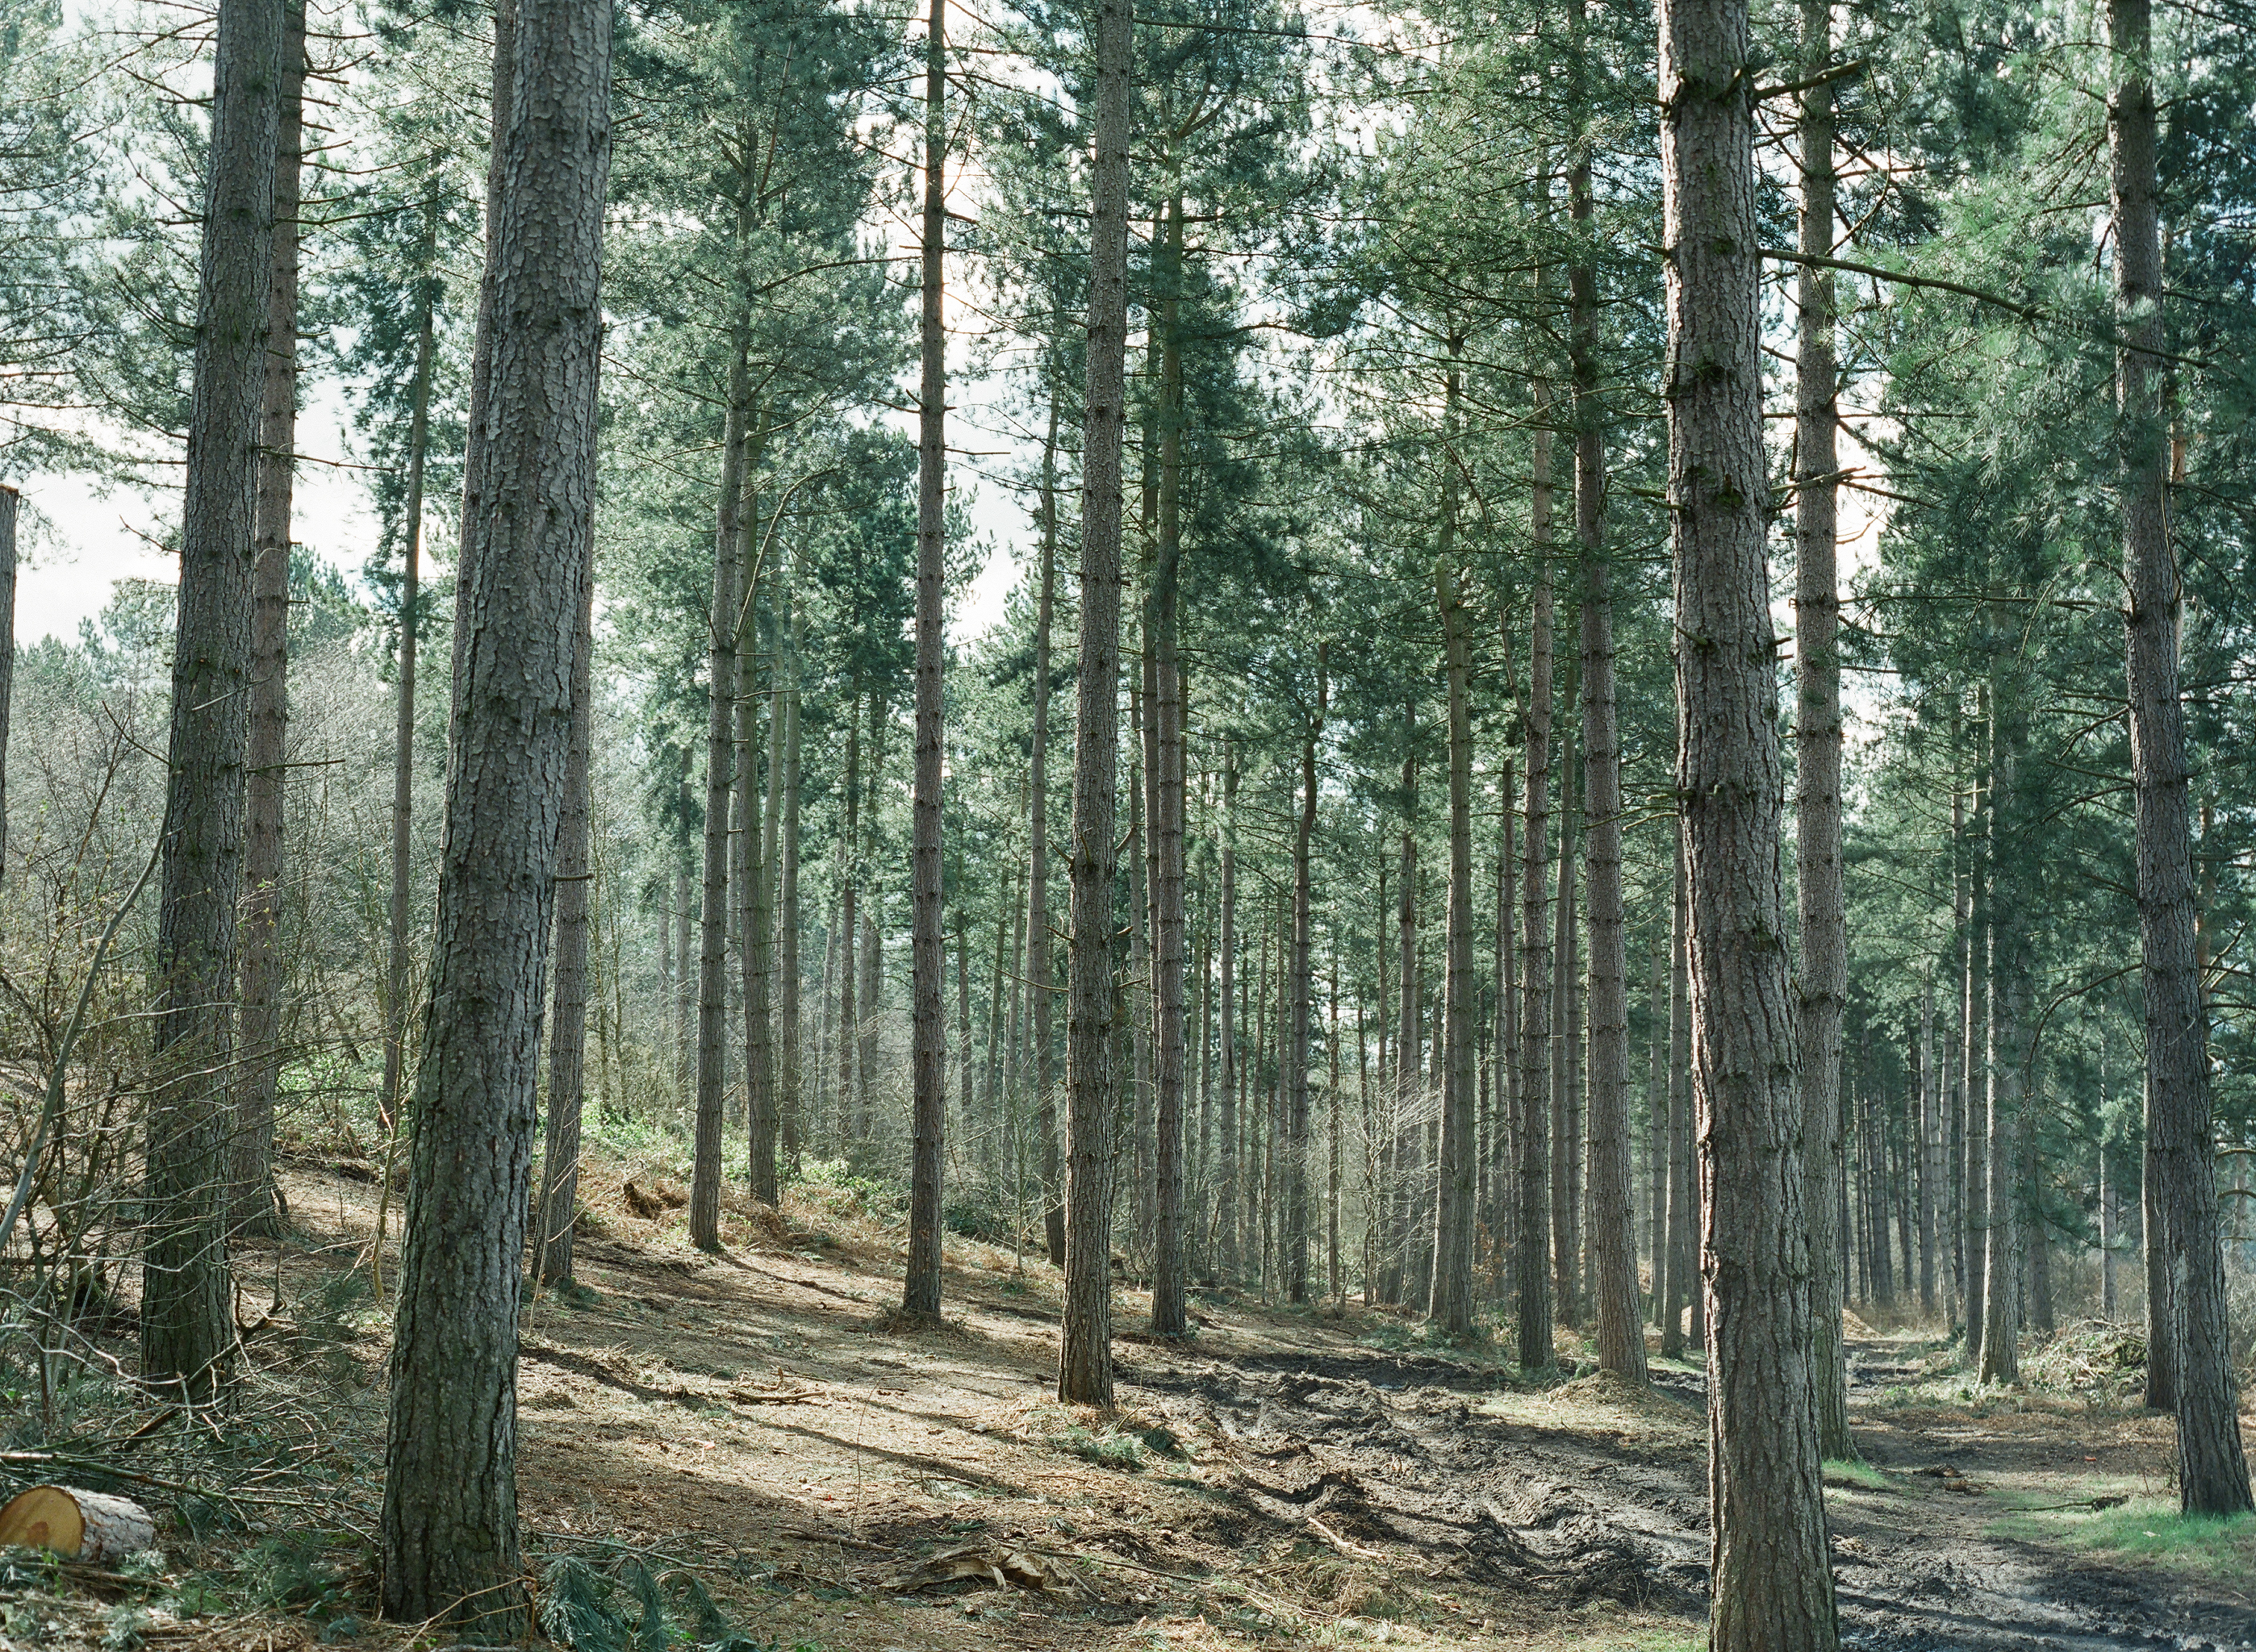
landscape, tree, nature, forest, wilderness, plant, wood, trail, conifer, trees, spruce, pines, deciduous, grove, woodland, habitat, ecosystem, biome, old growth forest, natural environment, woody plant, temperate broadleaf and mixed forest, temperate coniferous forest, land plant